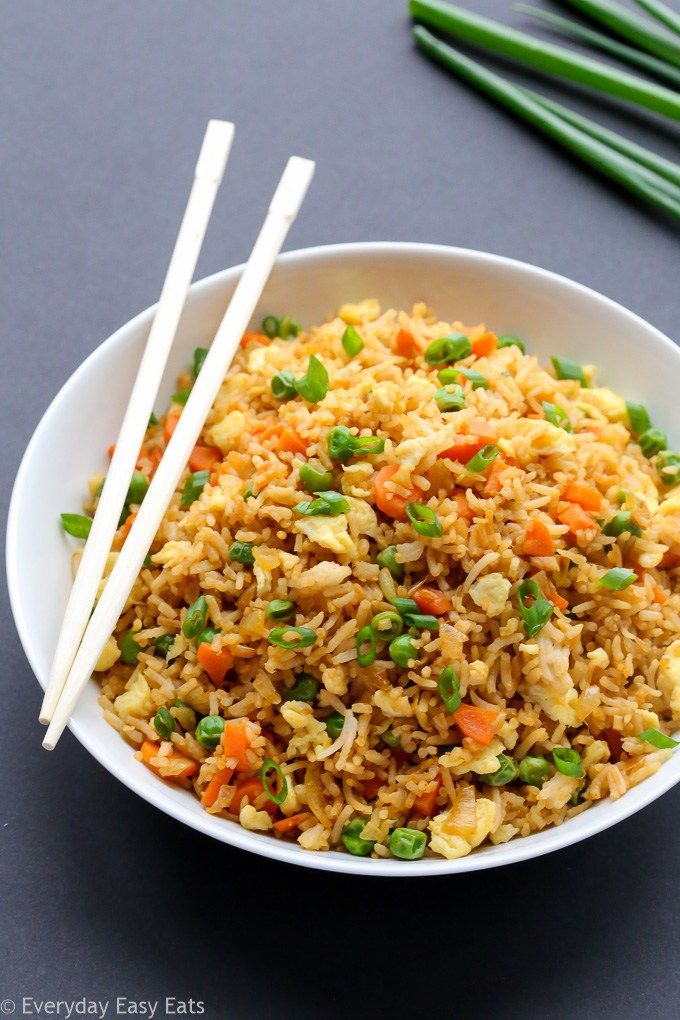
Dish: fried_rice